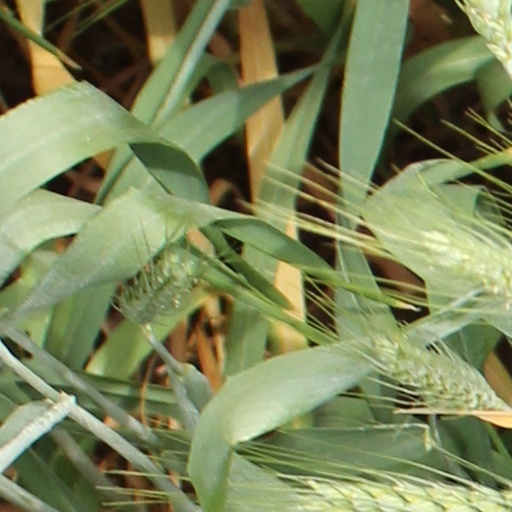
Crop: wheat